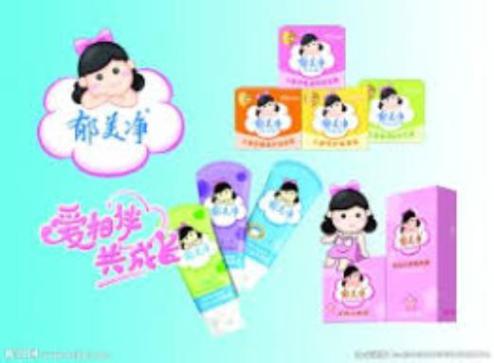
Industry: Necessities